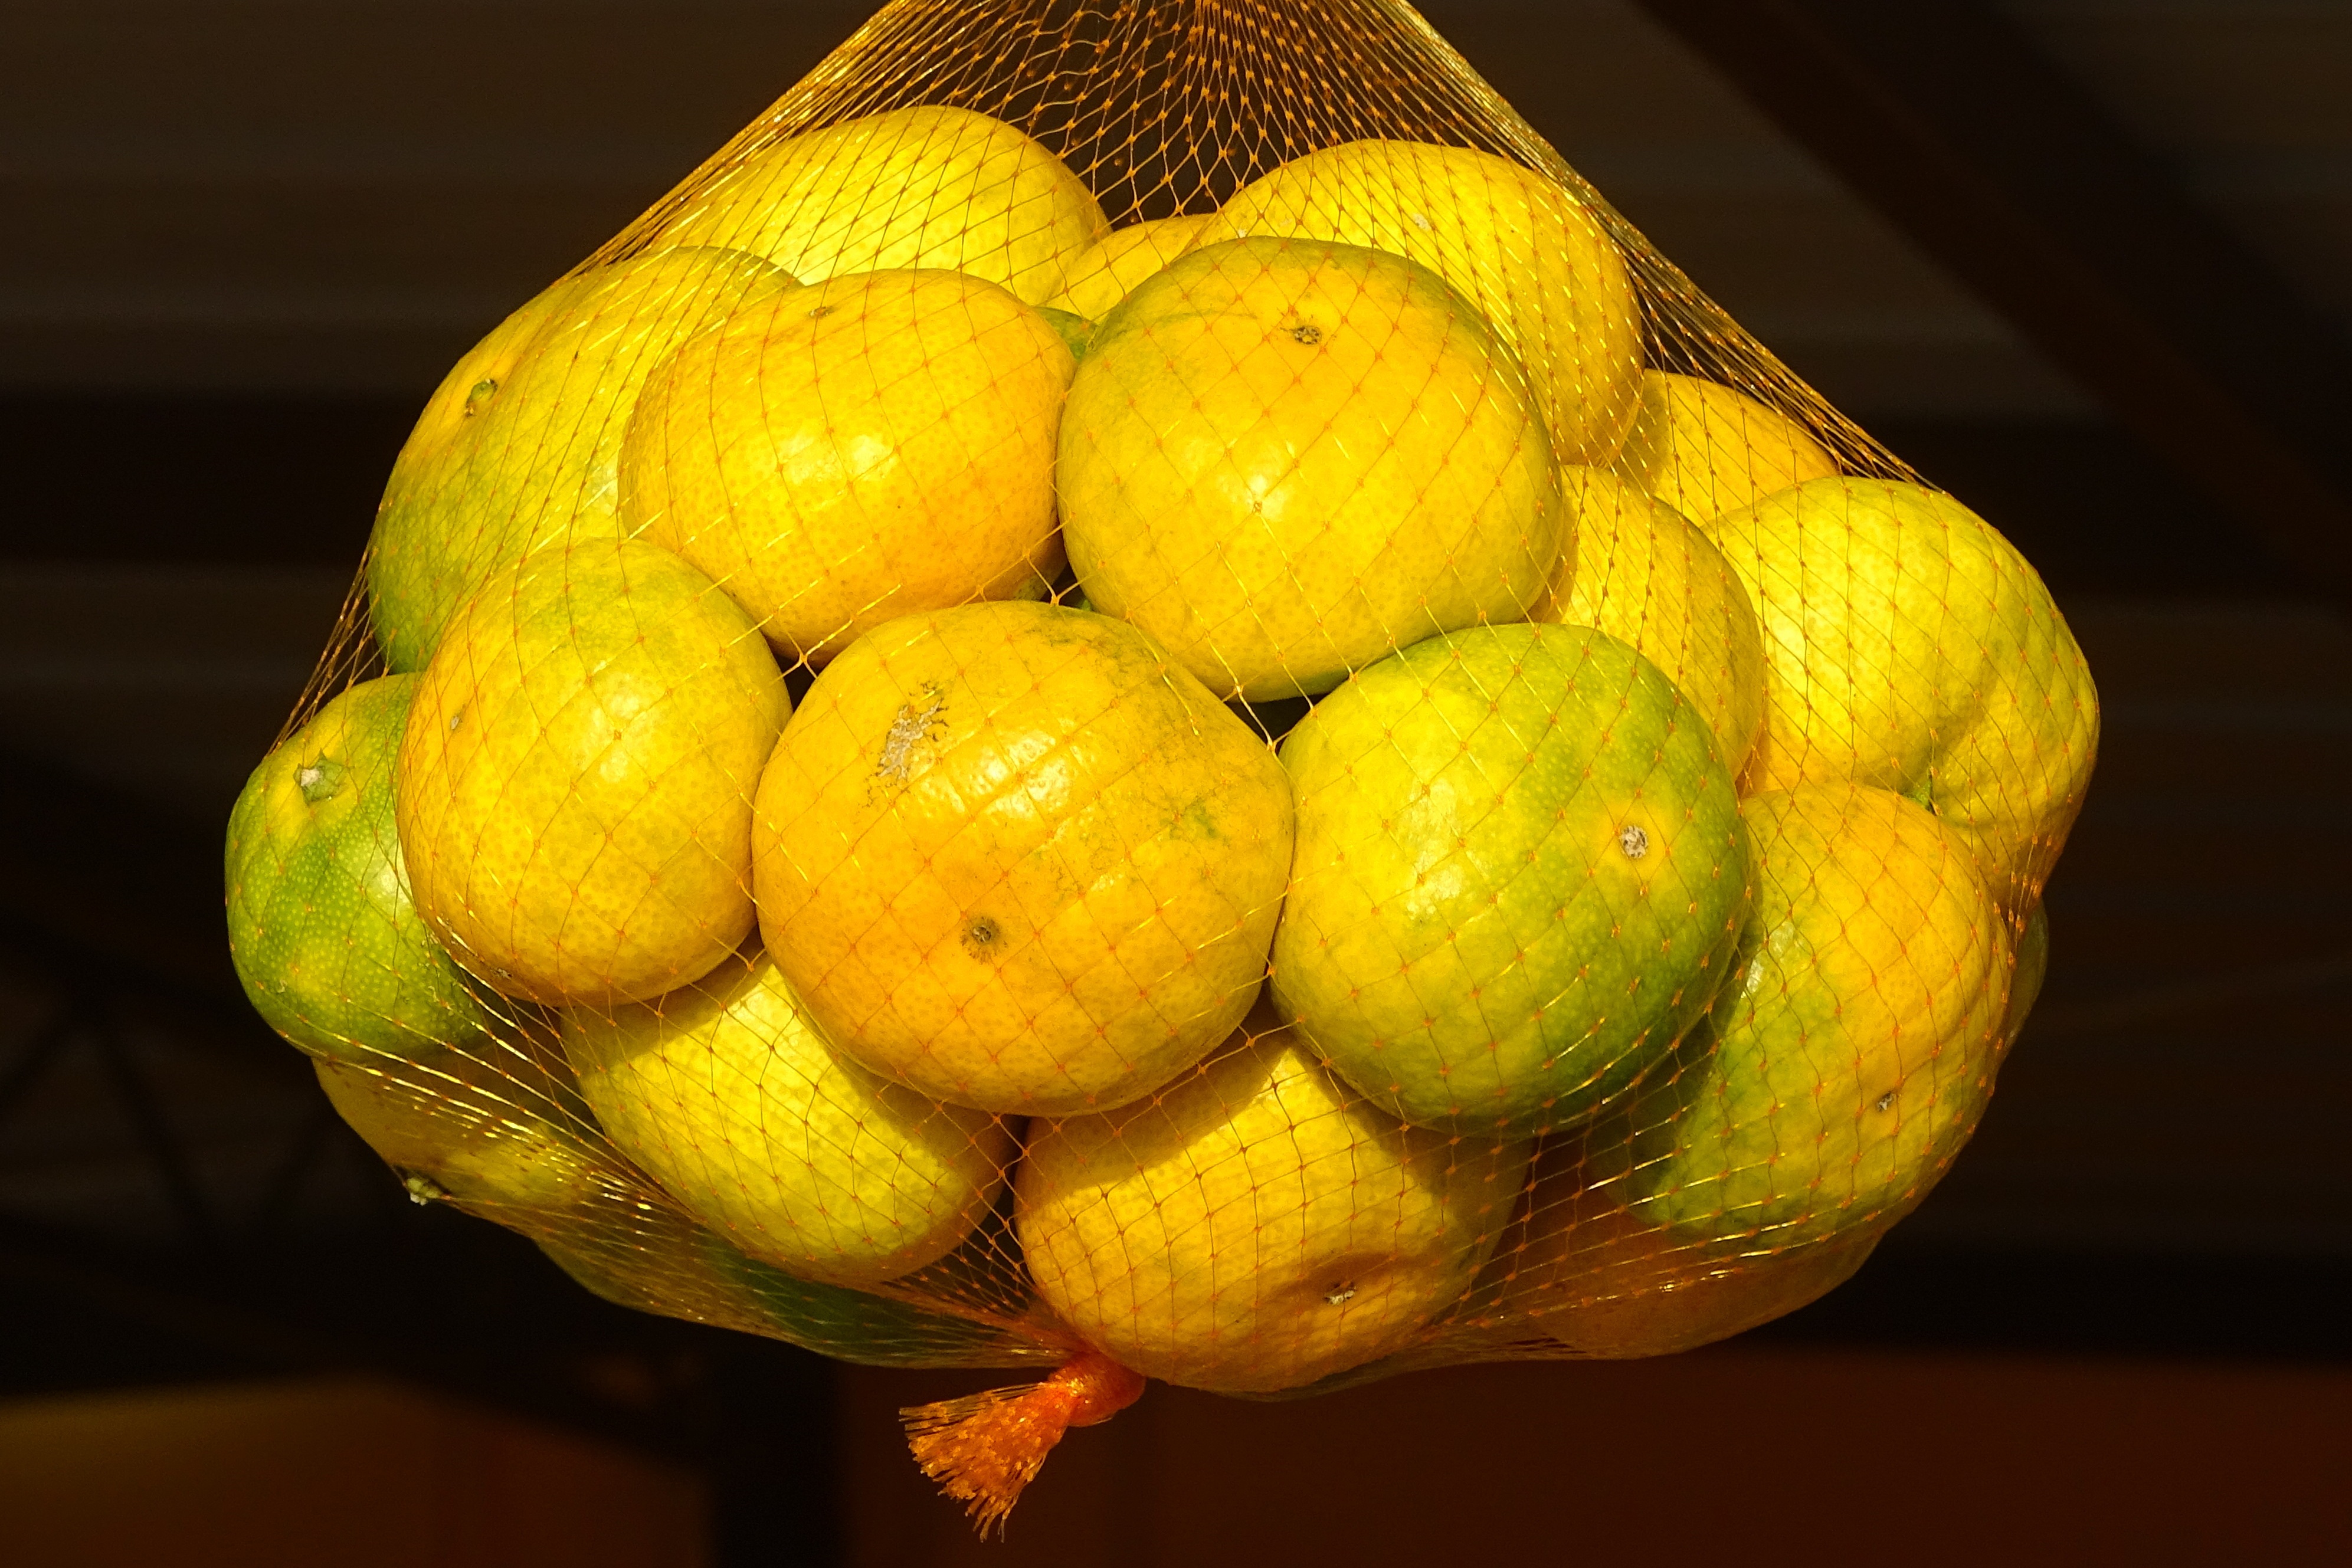
plant, fruit, flower, orange, food, green, produce, bag, market, yellow, eat, lemon, tangerine, network, citron, citrus, macro photography, citrus fruits, flowering plant, tangerines, clementines, bitter orange, mandarin orange, land plant, tangelo, yuzu